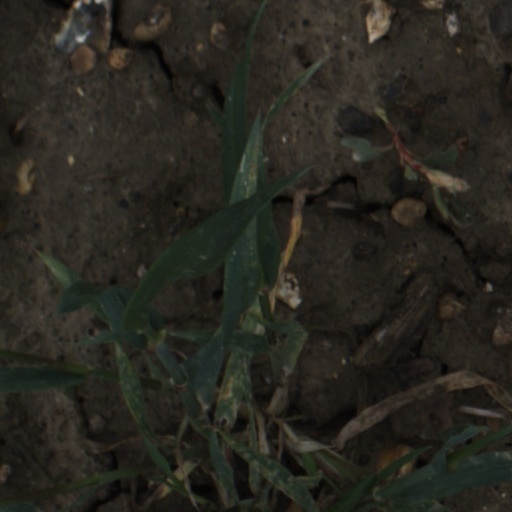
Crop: wheat